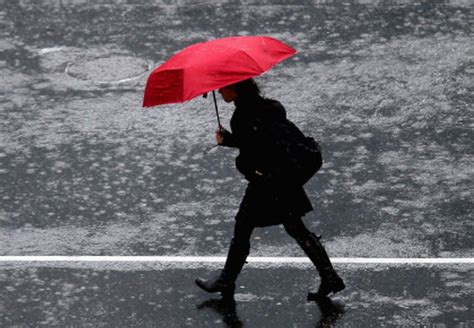
Weather: rain or strom